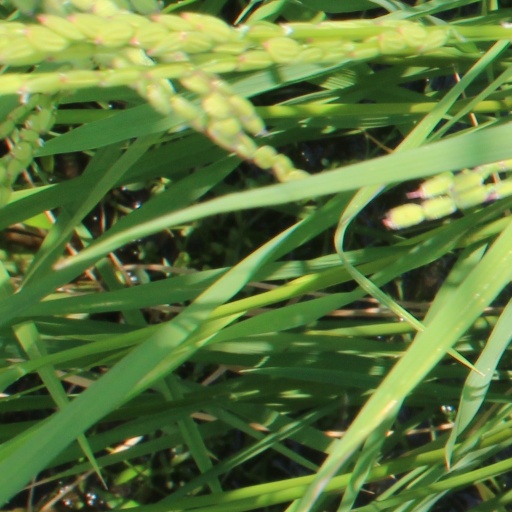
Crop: rice